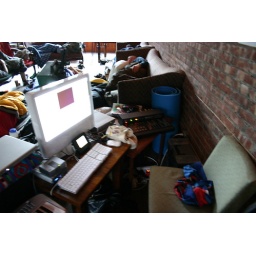
john cason's video station with people sleeping in background.